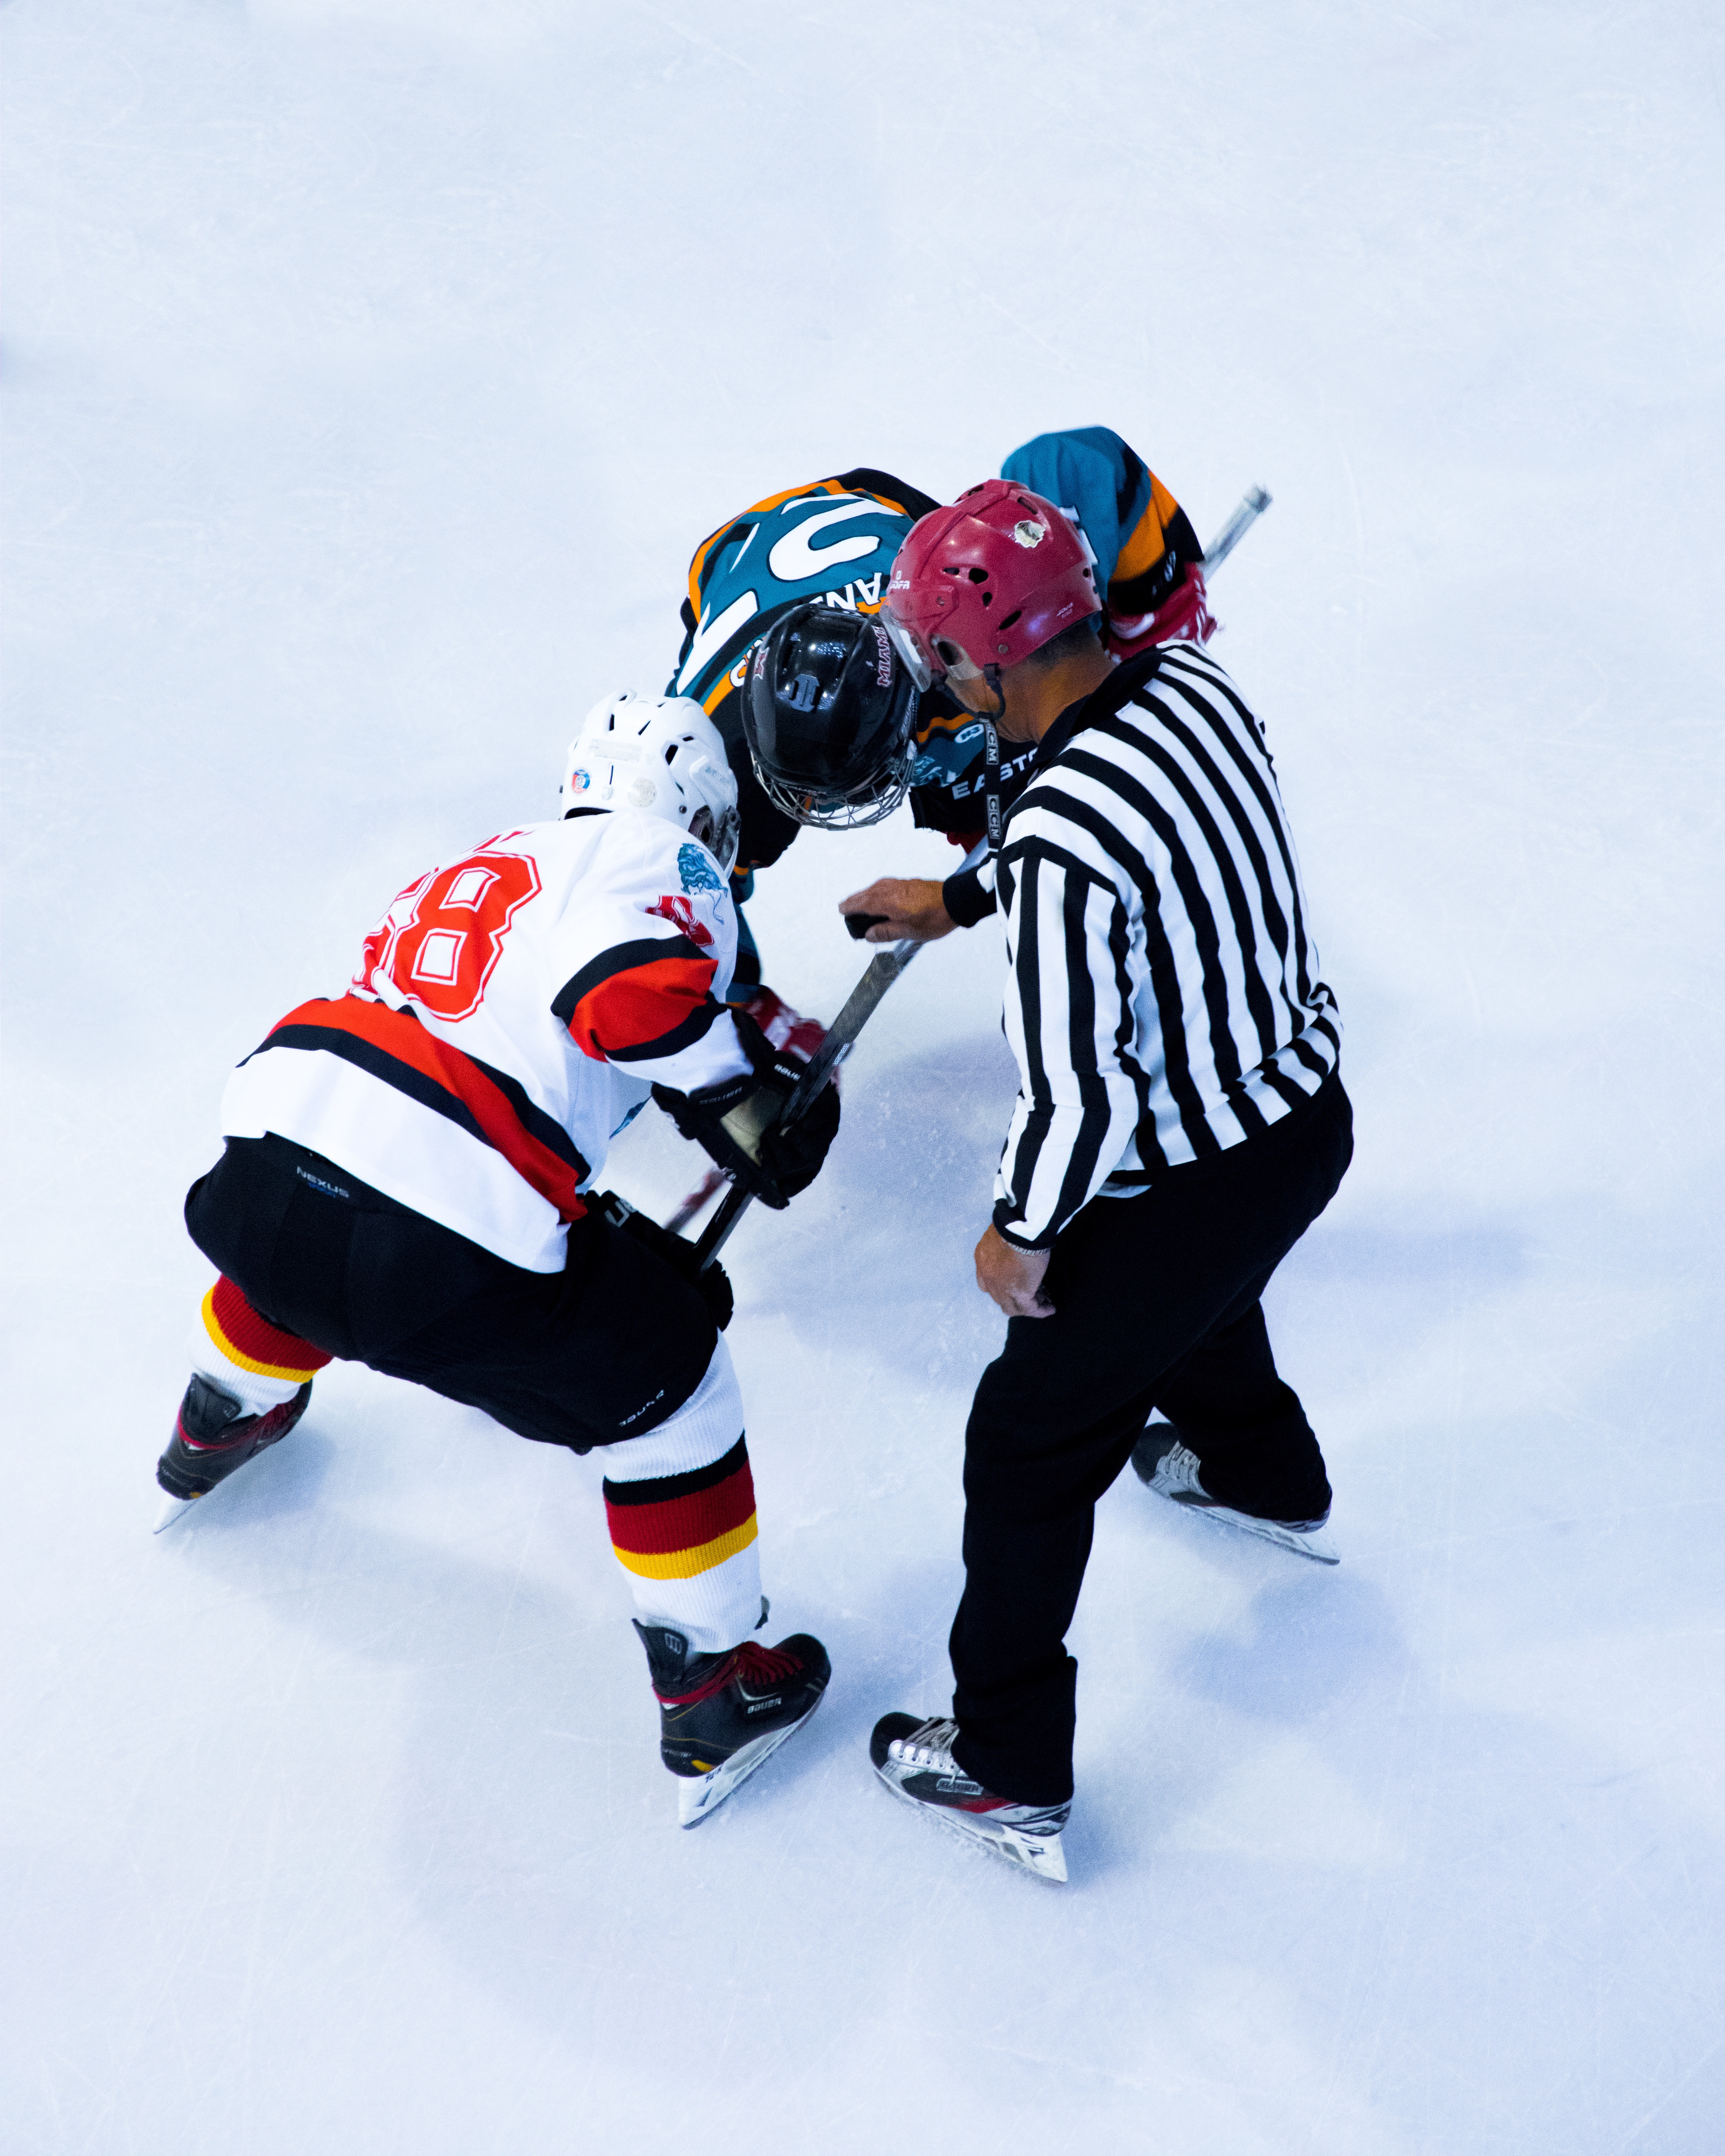
player, ice hockey, hockey, sports, ball game, stick and ball games, ice hockey position, bandy